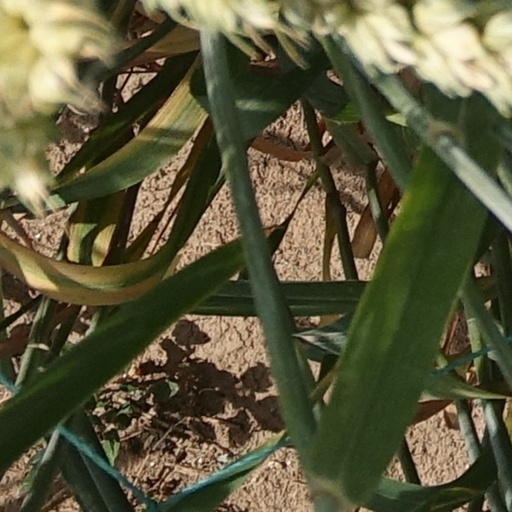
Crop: wheat